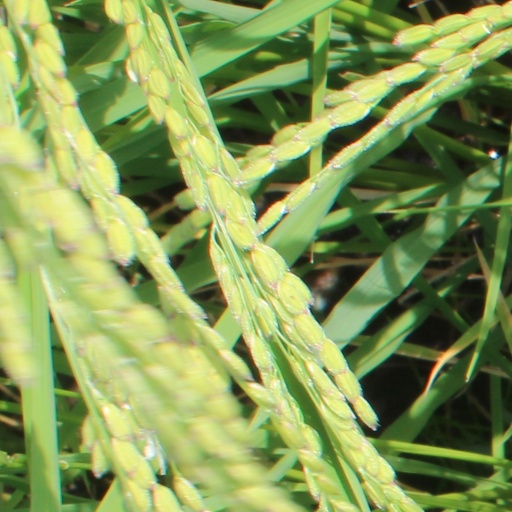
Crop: rice